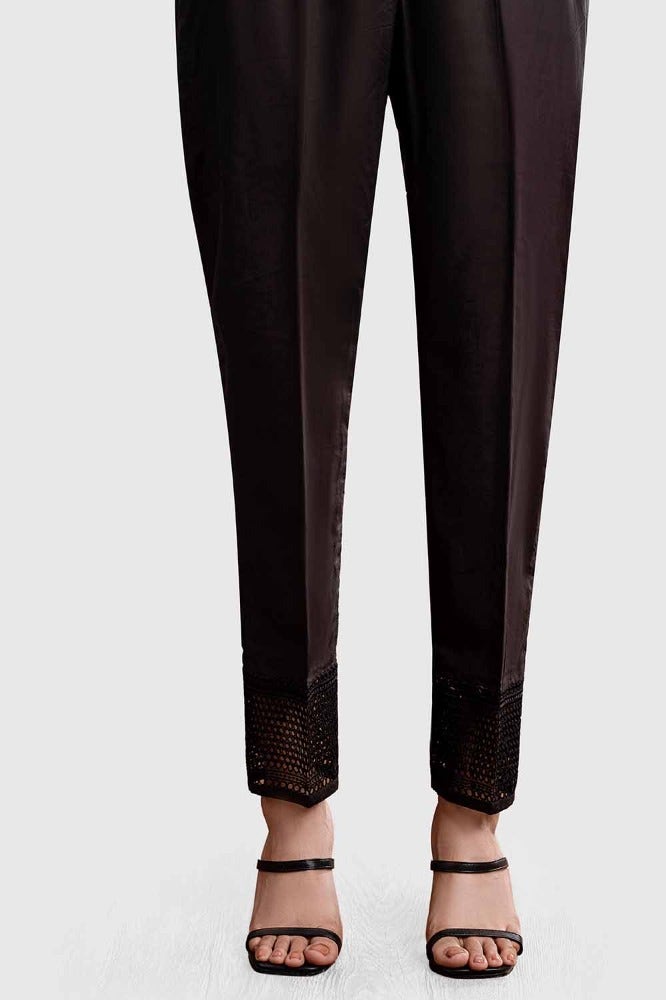
black embroidered waist pants